Ferry Kock

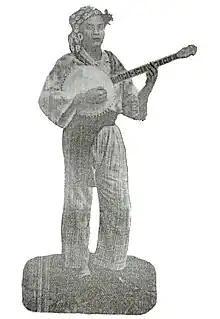
Kock in 1929

Frederik de Kock (16 January 1904 – 23 June 1945) was an Indonesian actor and singer who was active in the 1930s and 1940s. He was one of the top five stars of Dardanella, along with Devi Dja, Astaman, Tan Tjeng Bok, and Miss Riboet II.